She Done Him Wrong

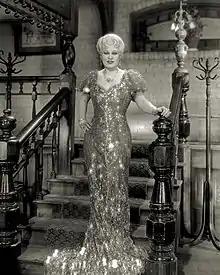
Mae West in the film

The film was directed by Lowell Sherman and produced by William LeBaron. The script was adapted by Harvey F. Thew and John Bright. Original music was composed by Ralph Rainger, John Leipold and Stephan Pasternacki. Charles Lang was responsible for the cinematography, and the costumes were designed by Edith Head.